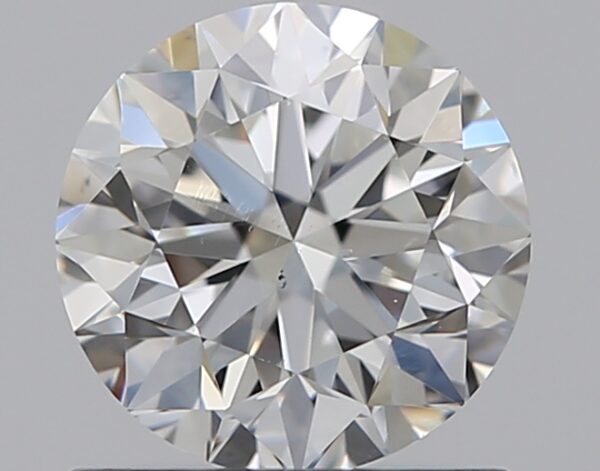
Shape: round
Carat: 0.8
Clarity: VS2
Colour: G
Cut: VG
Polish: EX
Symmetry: EX
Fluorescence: N
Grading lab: GIA
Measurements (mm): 5.81 x 5.85 x 3.74